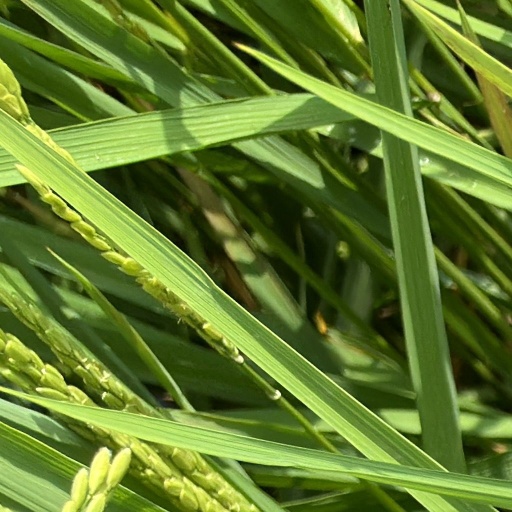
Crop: rice